Helle Lambridis

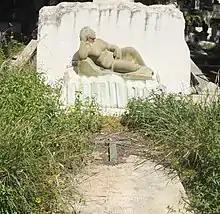
Elli's grave in Athens

She was awarded a postgraduate scholarship to study in Zurich in 1917, which she completed in philosophy and pedagogy. She received her PhD in 1919 with a thesis on Aristotle’s principles of knowledge. During this time in Zurich, she met Nikos Kazantzakis, with whom she went on a number of journeys through Switzerland between January and September 1918, beginning with a "pilgrimage" to the Upper Engadine in the footsteps of Nietzsche. Kazantzakis later nicknamed her "Mudita", meaning "joy at the pleasure of others". Their relationship continued on and off until 1957.